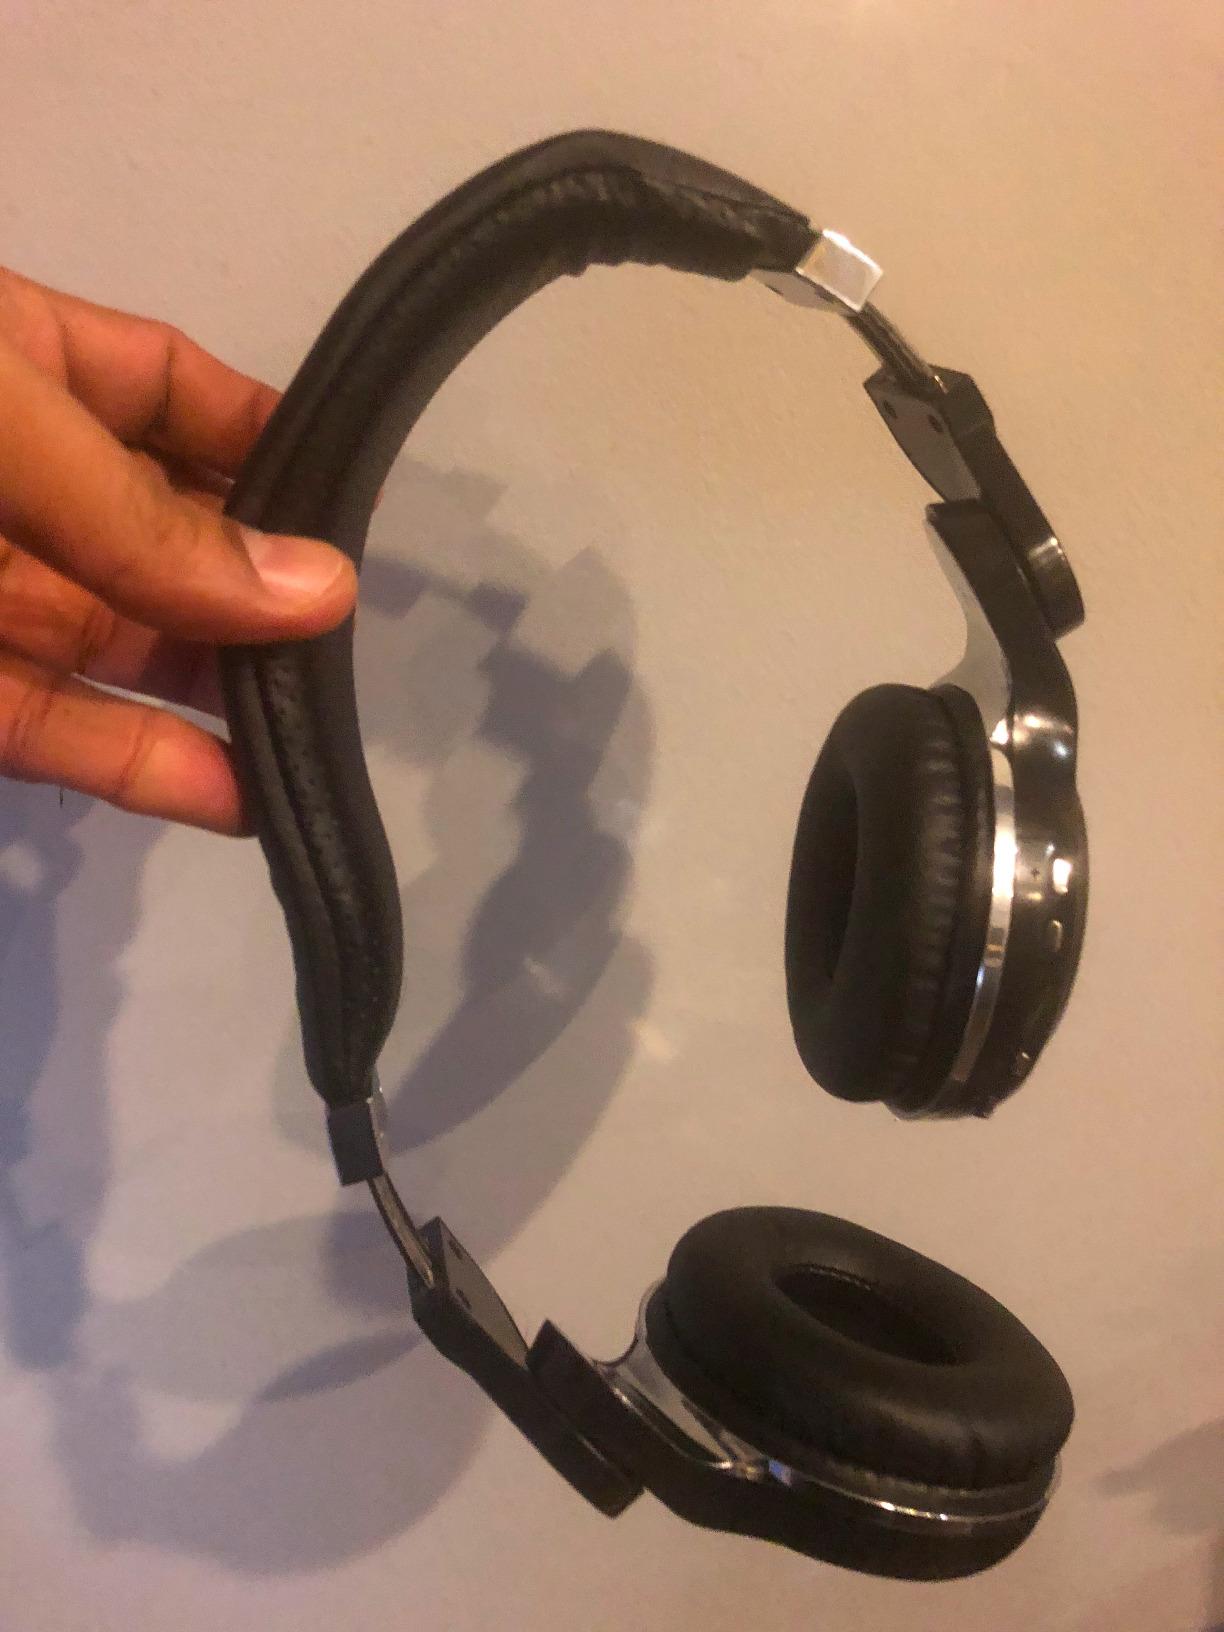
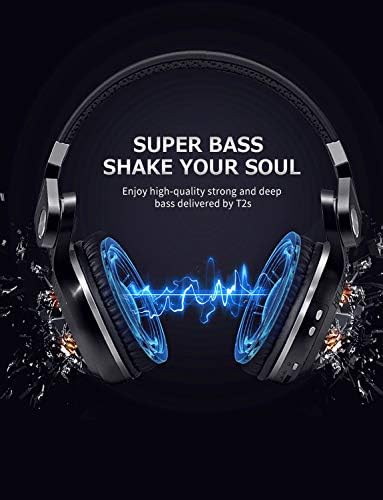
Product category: headphones
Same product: no